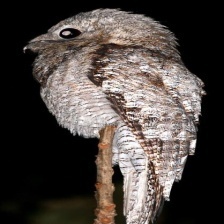
Species: GREAT POTOO
Scientific name: NYCTIBIUS GRANDIS